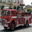
Label: truck